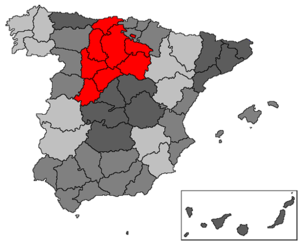
La Vieille-Castille est le nom d'une région historique espagnole située dans le Nord du royaume de Castille, au nord du Système central. Par définition, elle serait constituée des provinces de Santander, Logroño, de Burgos, de Palencia, Valladolid, Soria, Ségovie et Ávila. Ces provinces sont répertoriées comme appartenant à la région de la Vieille Castille dans la division territoriale de l'Espagne de 1833, bien que les régions définies dans cette division n'ont aucune fonction juridictionnelle ou administrative; en effet, il n'existait aucun niveau administratif supérieur à celui de la province.